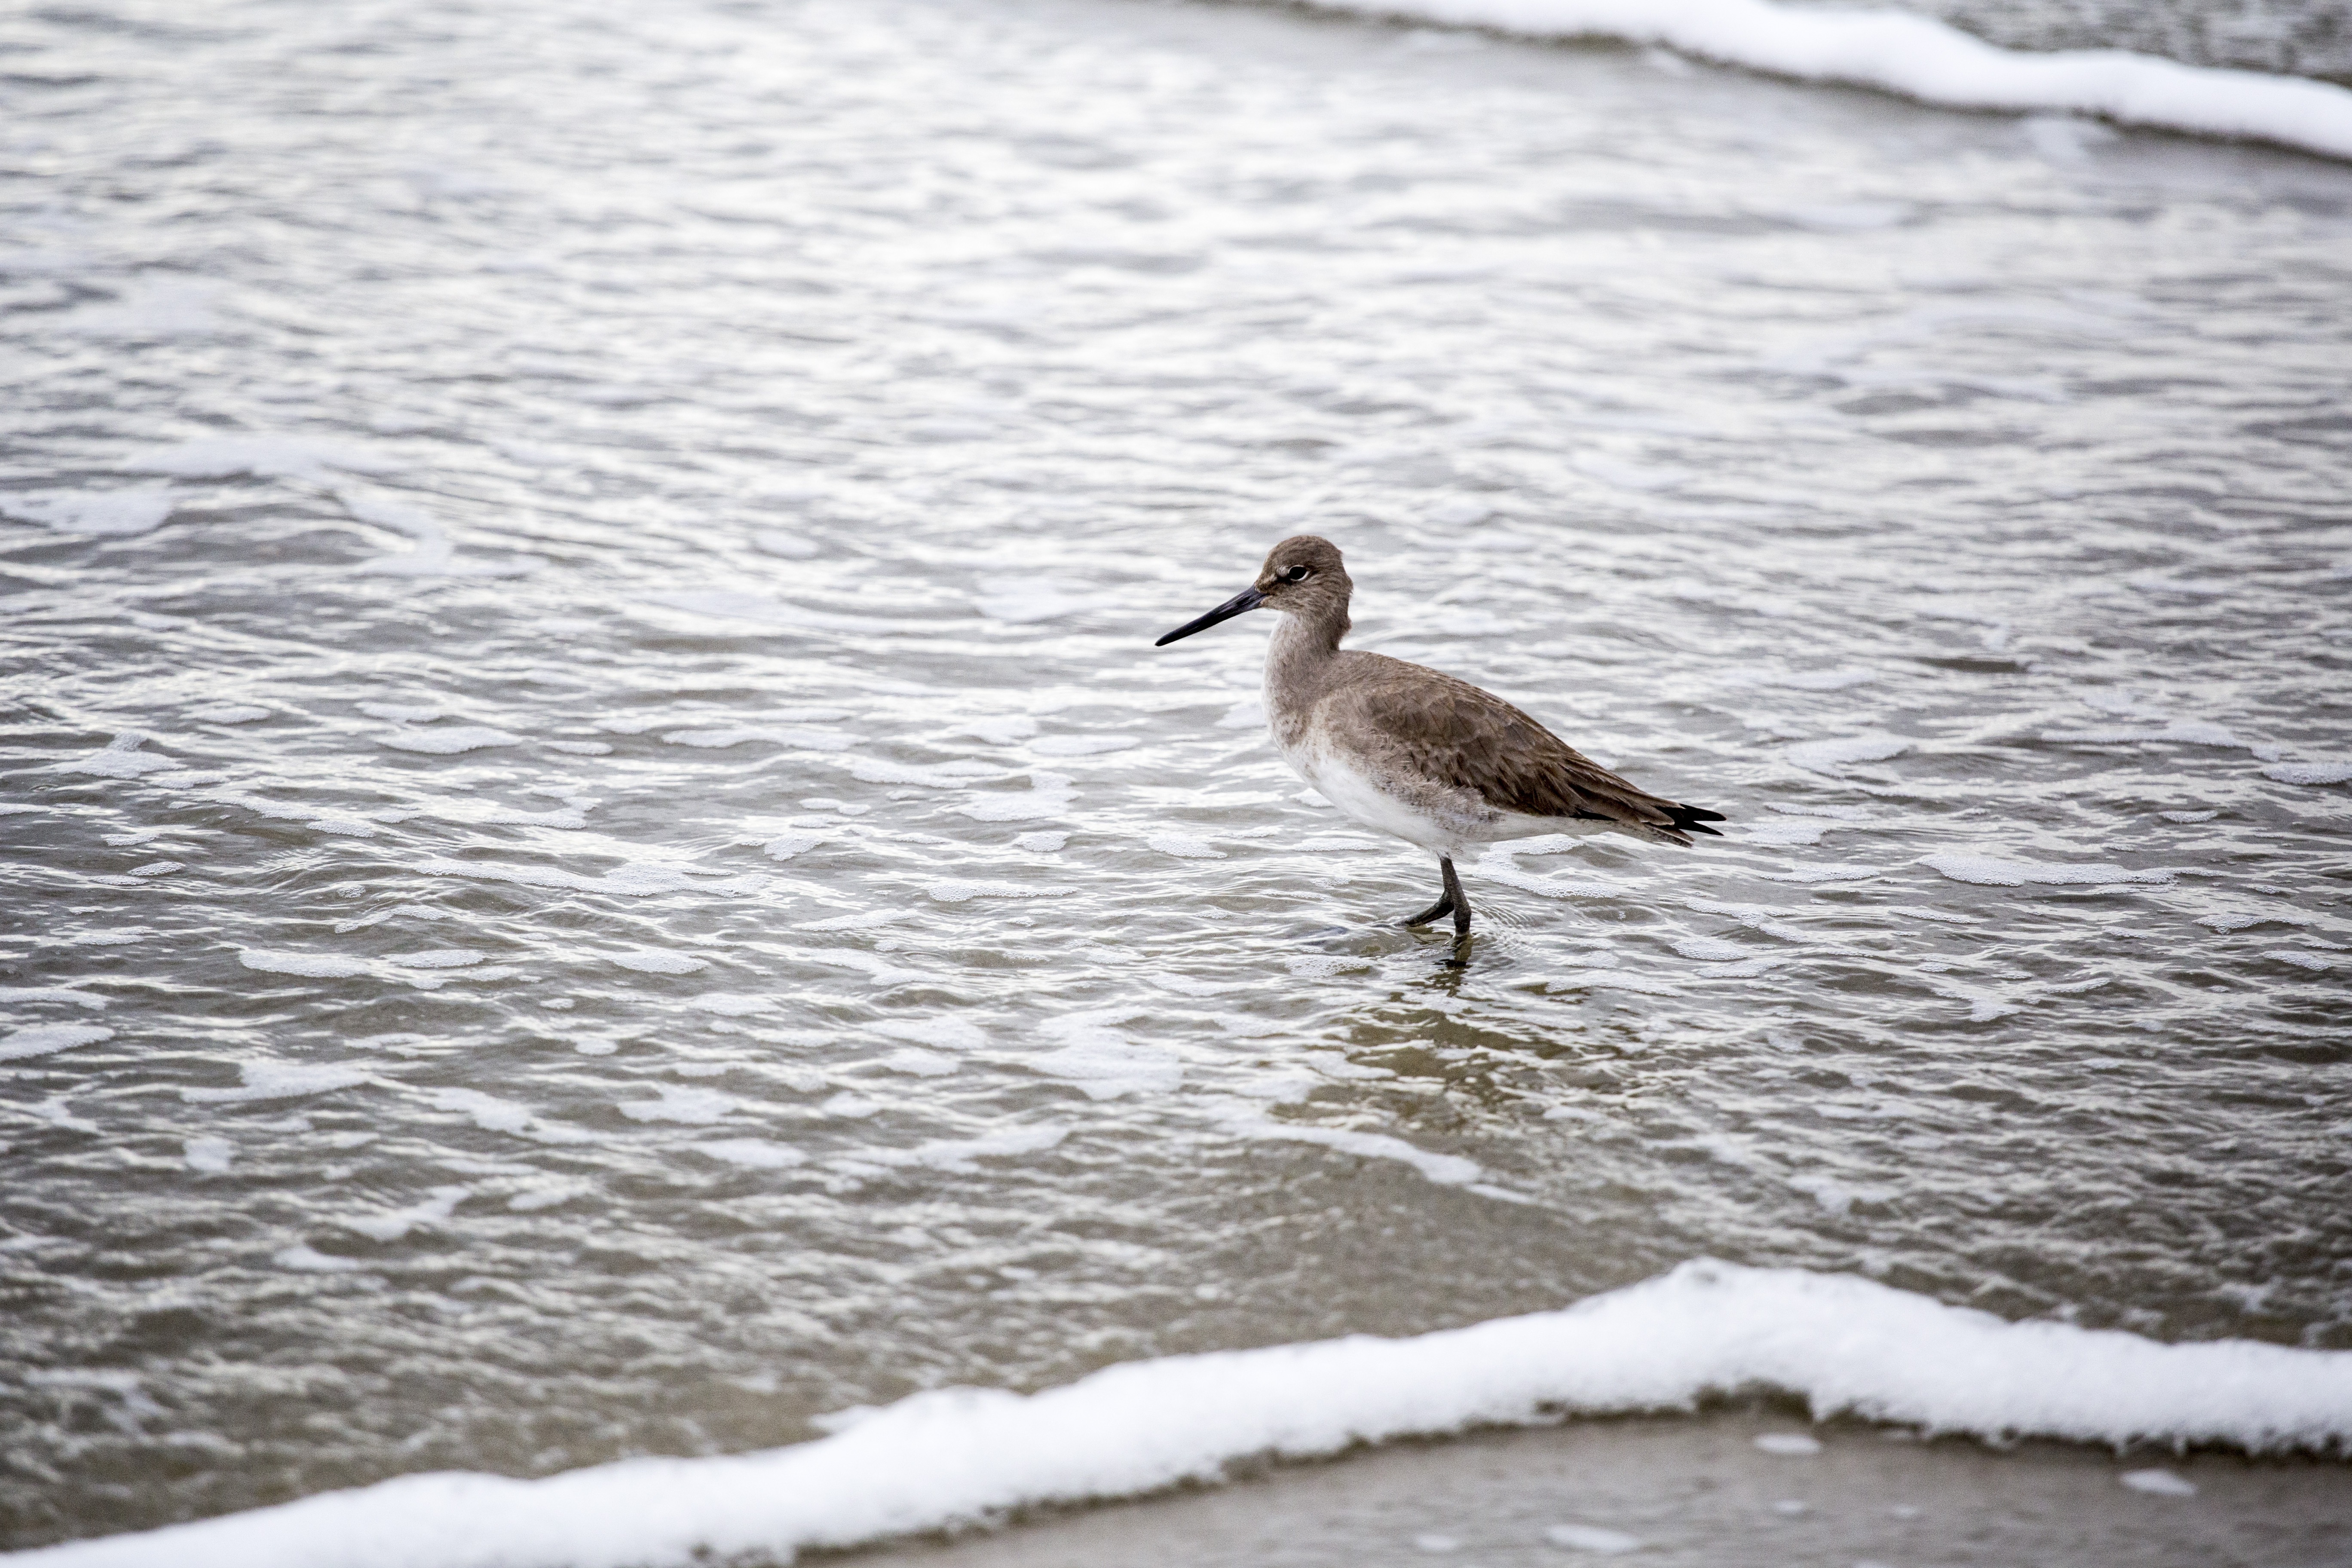
water, bird, shore, wave, seabird, wildlife, beak, feather, fauna, water bird, shorebird, charadriiformes